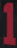
Number: 1